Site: brandenburg
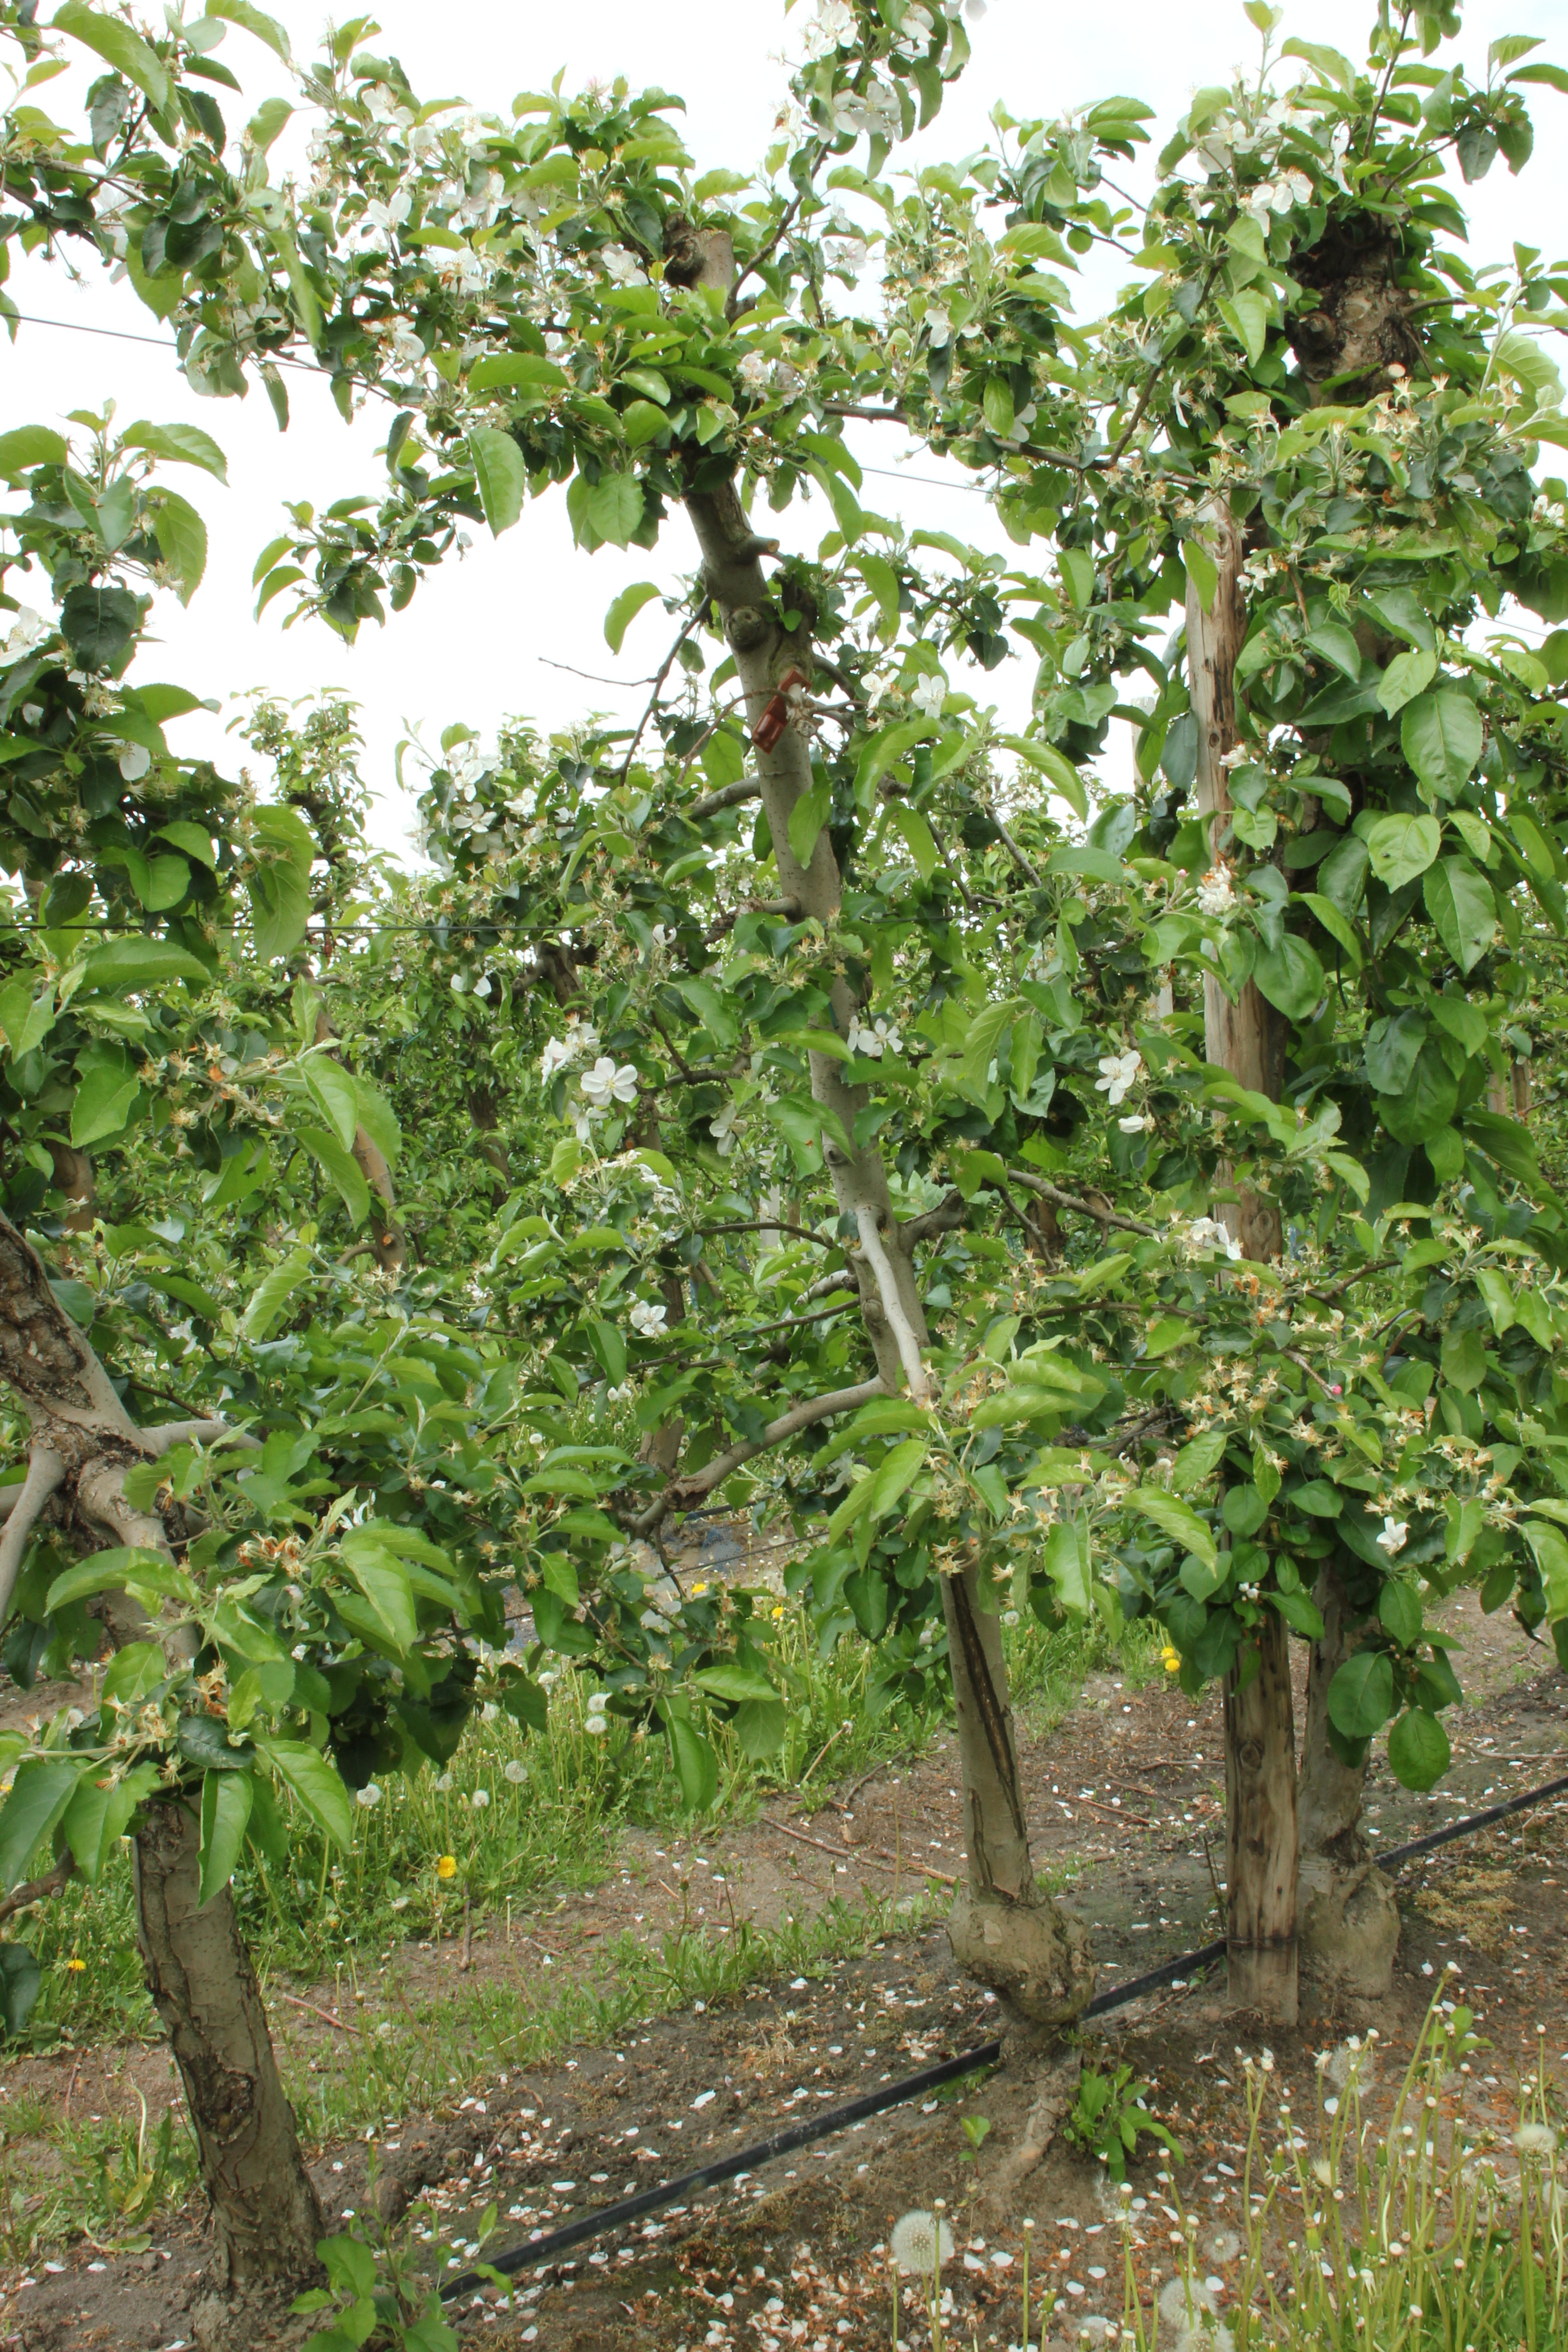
Growth stage (BBCH 67): Flowering